Hong Kong National Party

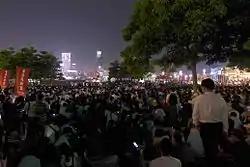

In the 2016 Legislative Council election, convenor Chan Ho-tin intended to run in the New Territories West. The Electoral Affairs Commission (EAC) carried out a new election measure, requiring all candidates to sign an additional "confirmation form" in the nomination to declare their understanding of Hong Kong being an inalienable part of China as stipulated in the Basic Law of Hong Kong. Chan refused to sign the form and his candidacy was "invalidated" along with five other pro-independence activists after the end of the nomination period. The Hong Kong National Party launched a rally on 5 August which was dubbed the "first pro-independence rally in Hong Kong" against the EAC's disqualifications.